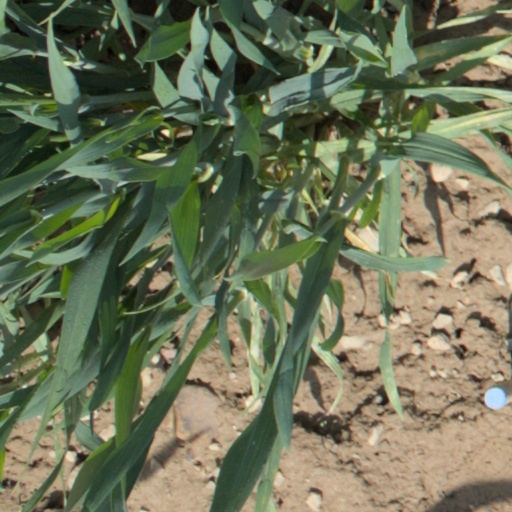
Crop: wheat